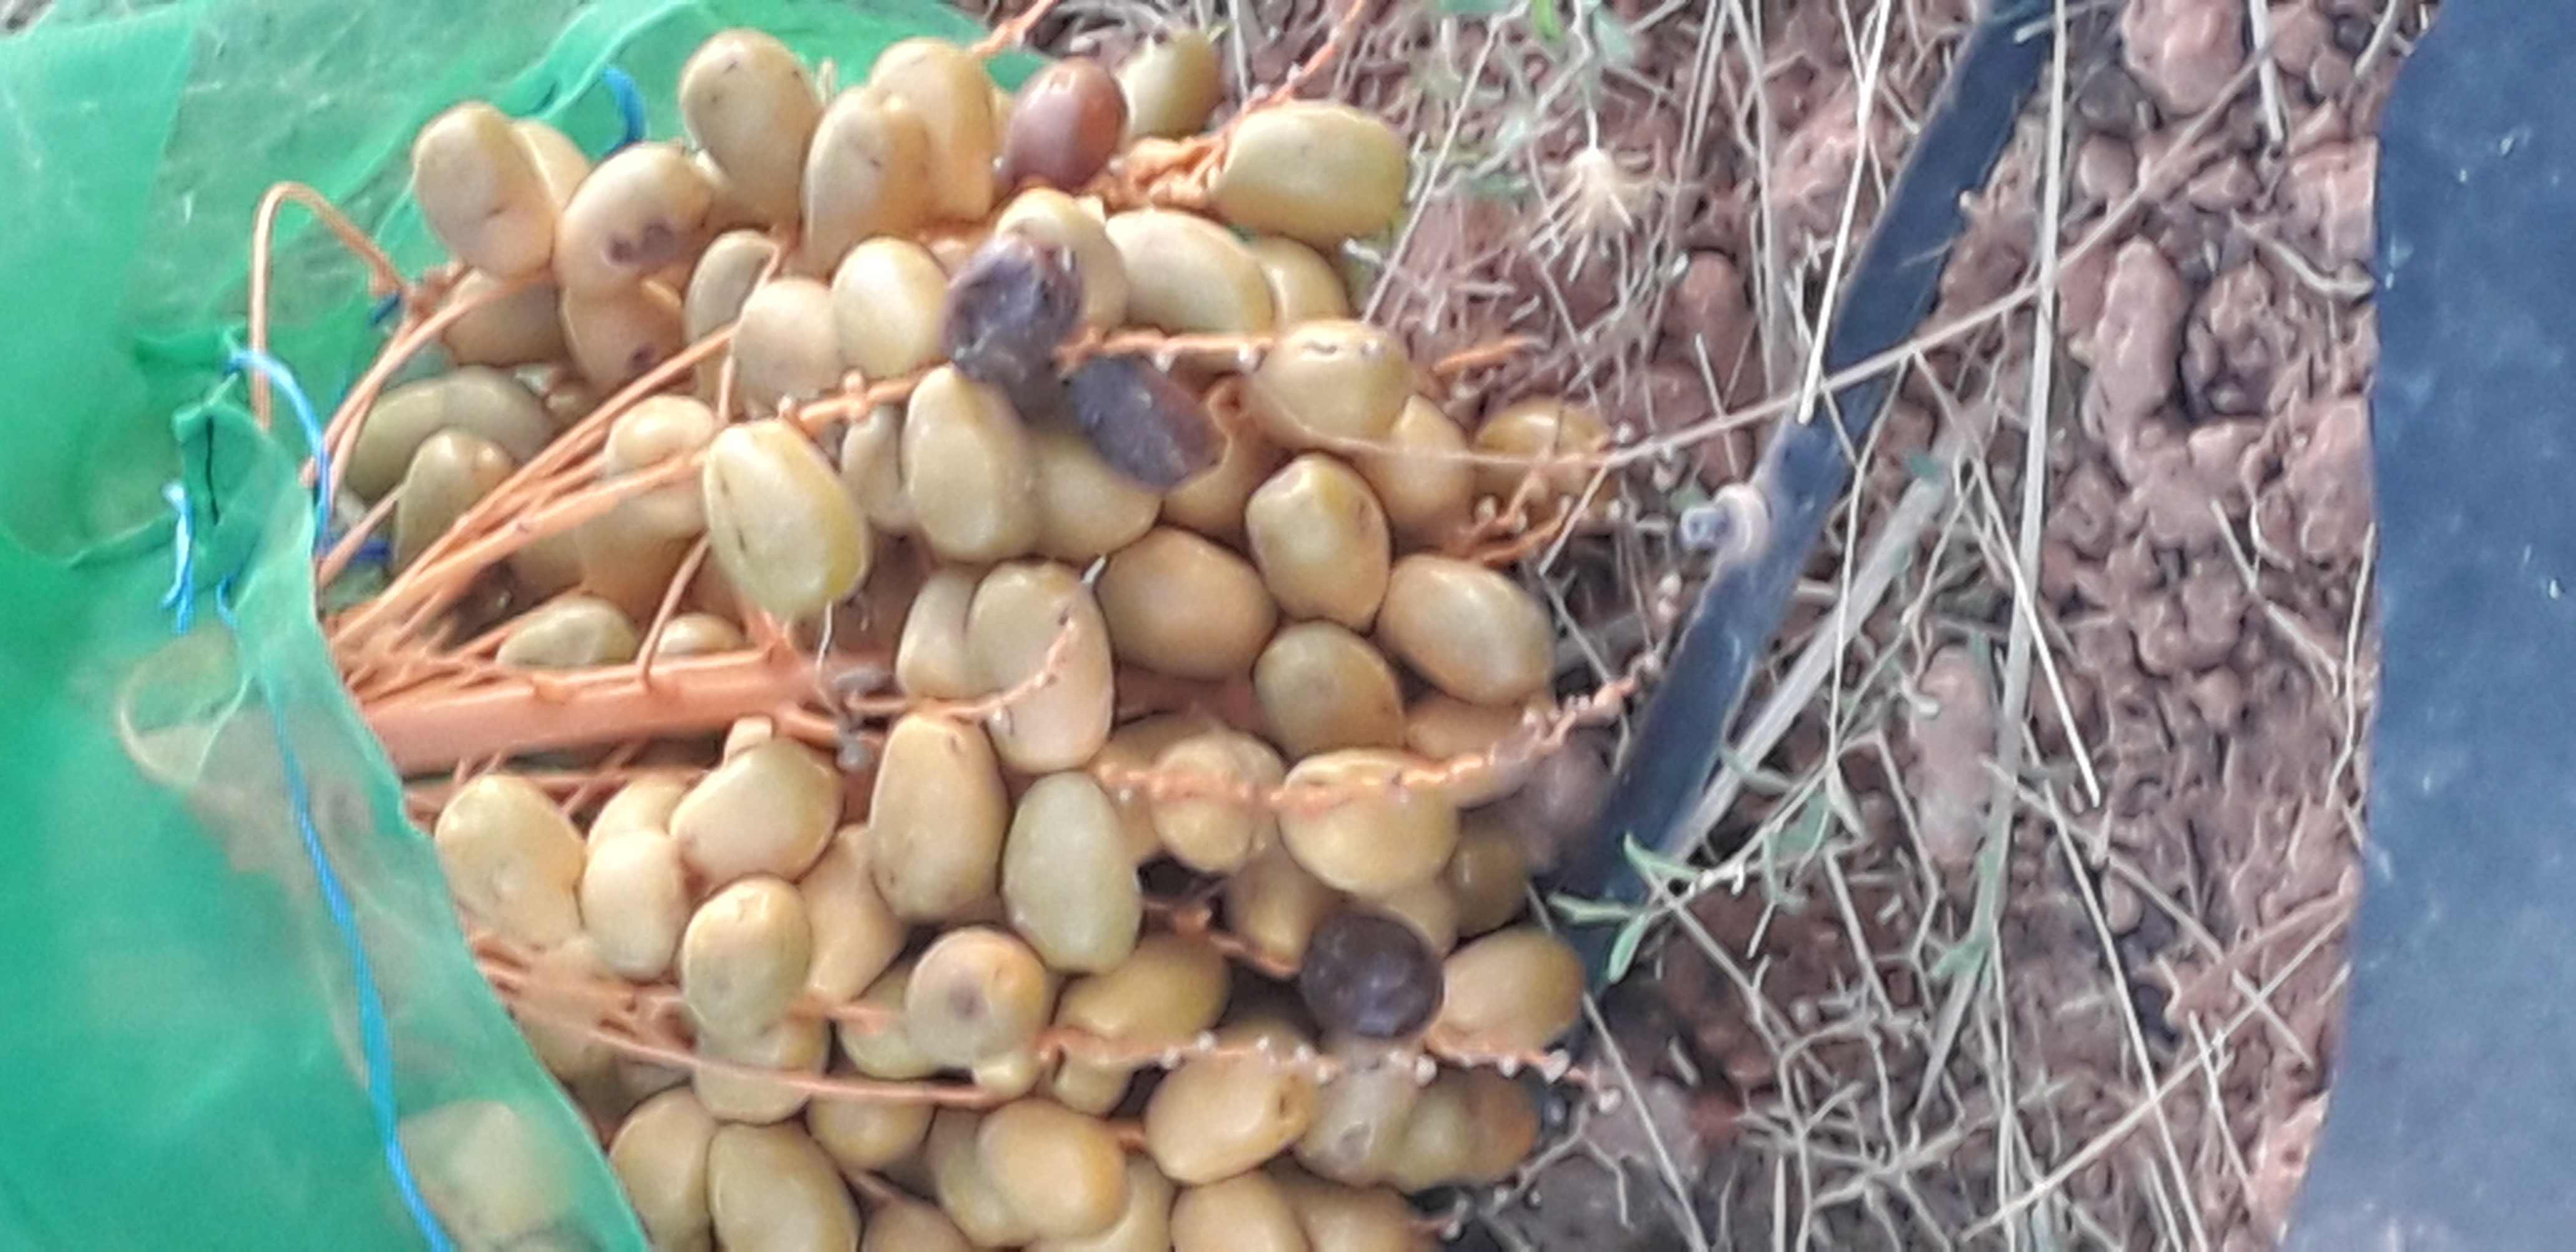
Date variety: Boufagous